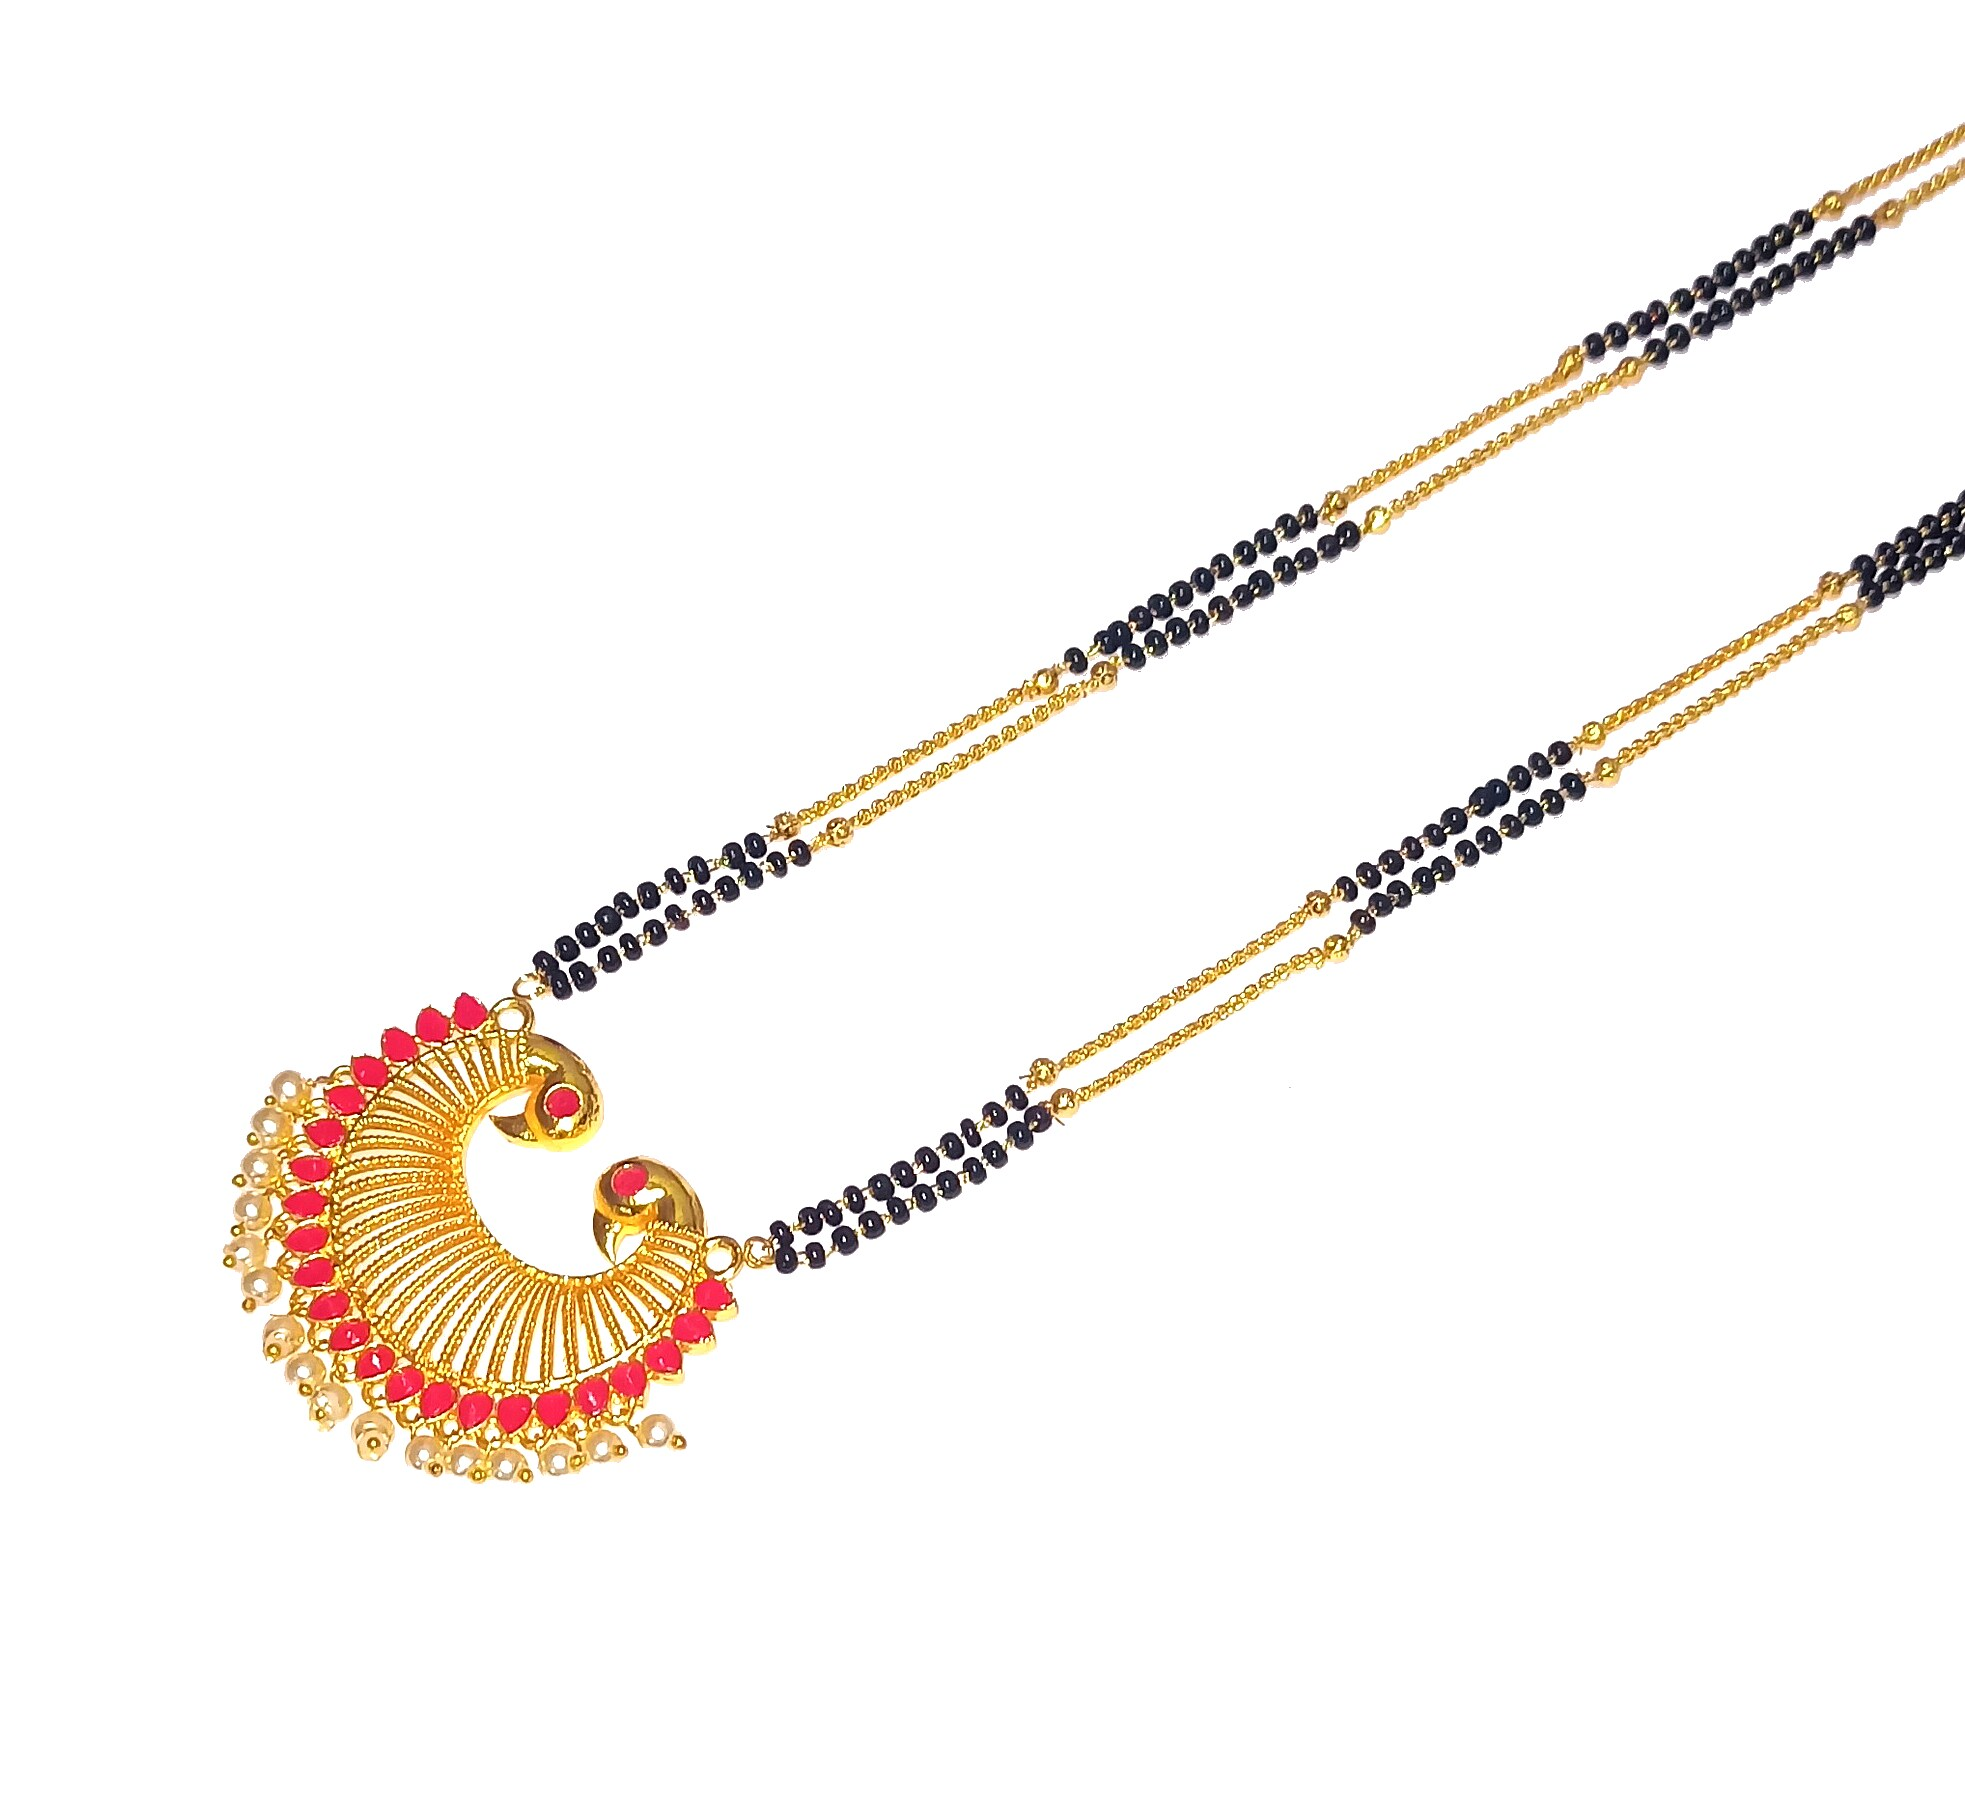
Adhira's New Gold-Plated Peacock shape mangalutra with Red beads Mangalutra With EarringS_36 INCH
Type: Traditional Jewellery
Brand: Adhira's
Price: Rs. 348
  Stylish and Trendy Design From ADHIRA'S Fashion Jewellery, Perfect for Every occasion and Daily Use. Designer Mangalsutra color : Black and Red Length - 36 inch
Included: 1.mangalsutra-set